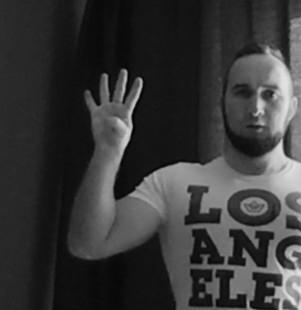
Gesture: four